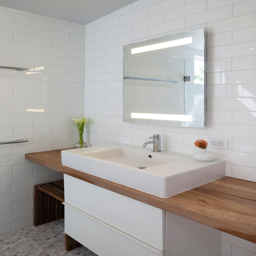
white subway tile surrounds this clean bathroom design by person .